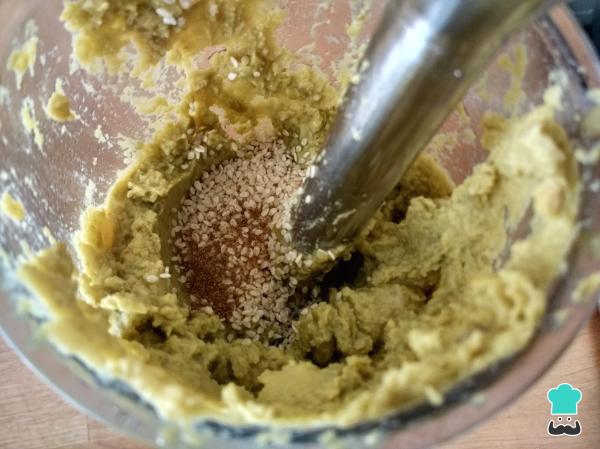
Seguimos con este hummus verde: añadimos el comino molido y el sésamo, dejando un poco aparte para decorar, y batimos de nuevo. Si la crema es muy densa, añadimos más aceite de oliva.Por último, agregamos el zumo de medio limón y batimos o mezclamos con una cuchara.